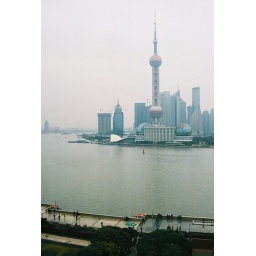
Shanghai the view over the Huang Pu river towards new Pudong out the window of the chinese dining room at the Peace hotel.